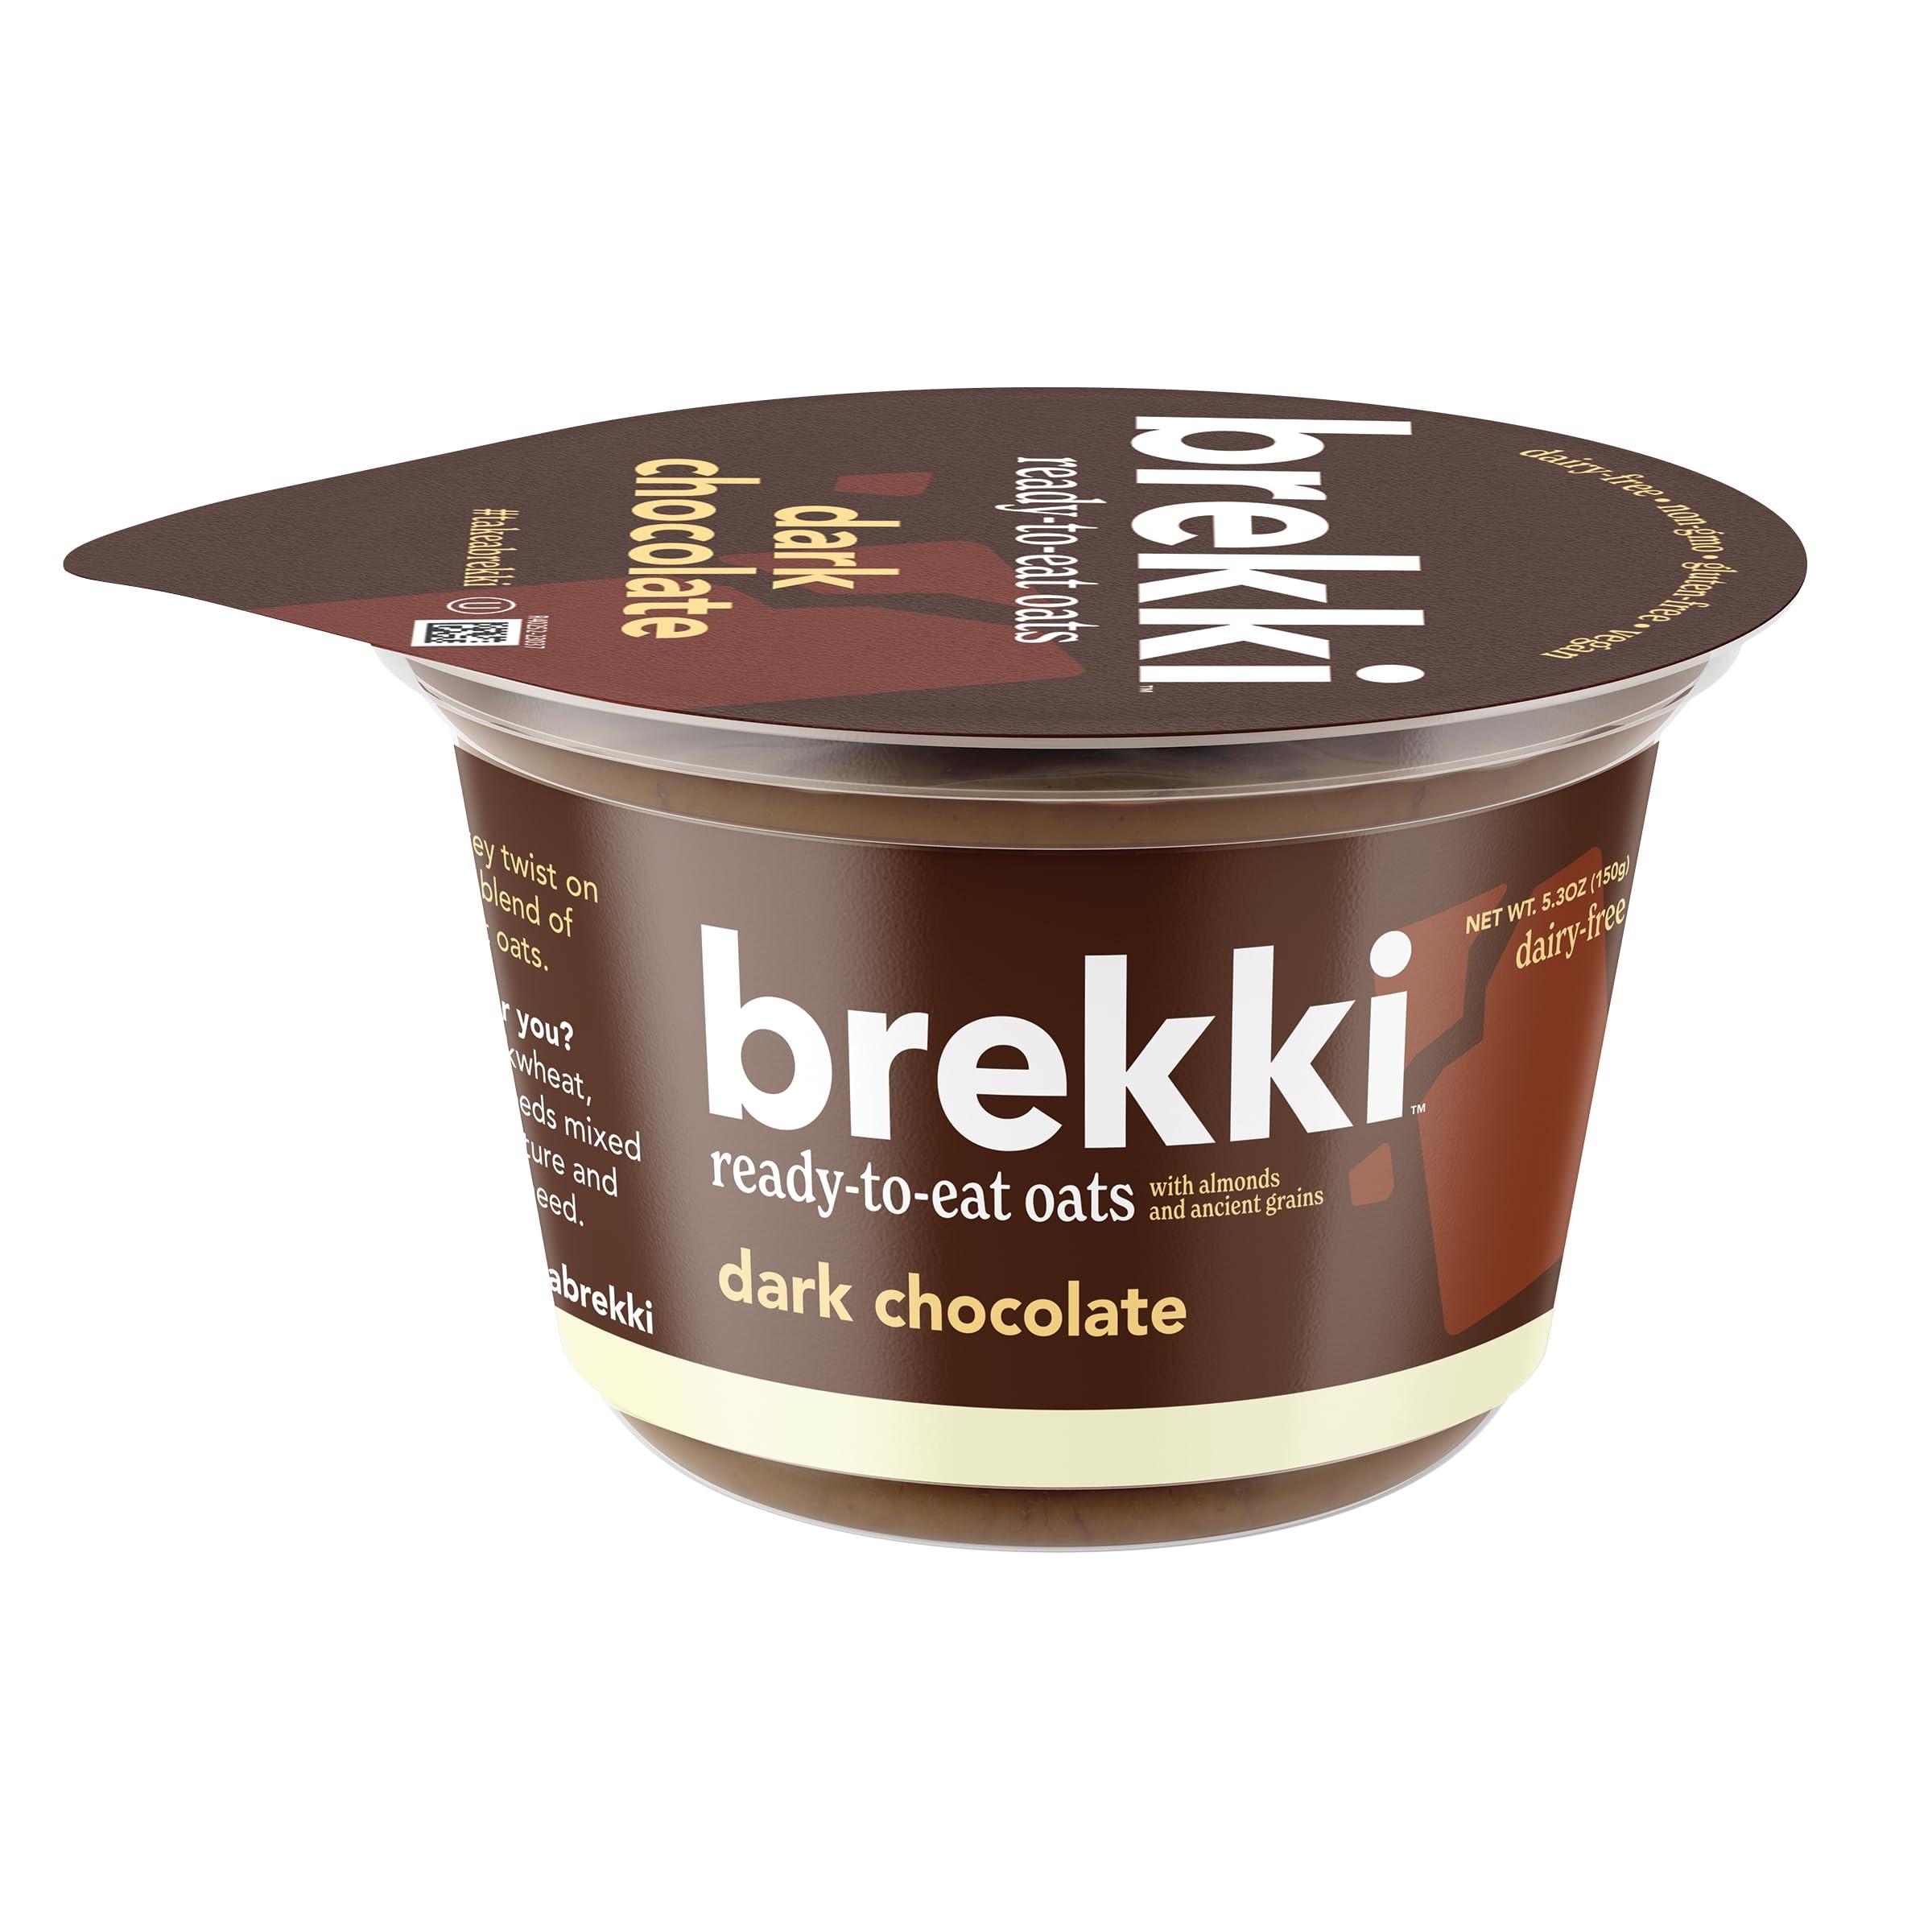
Item Name: brekki Dark Chocolate Overnight Oats, 5.3 Oz
Bullet Point: Ready to Eat Overnight Oats
Value: 5.3
Unit: Ounce

Price: 5.5